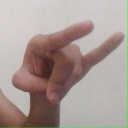
अक्षर: च